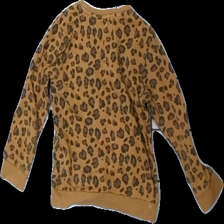
View: back
Type: Sweater
Category: Children
Brand: Not in the list
Brand text on label: waiwai
Colors: Brown
Material: 100% Cotton
Pattern: Animal print
Cut: Regular, C-collar
Size: 110
Season: All
Price range: 50-100
Recommended usage: Reuse
Description: sweatshirt with animal print
Comment: washed out